Timeline of Banksia

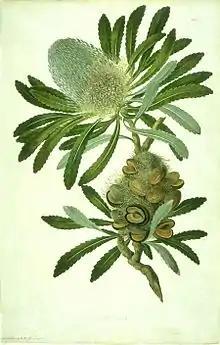
"Banksia serrata" as painted by Sydney Parkinson during the voyage on which the genus was first collected.

This is a timeline of developments in knowledge and understanding of the Australian plant genus "Banksia":